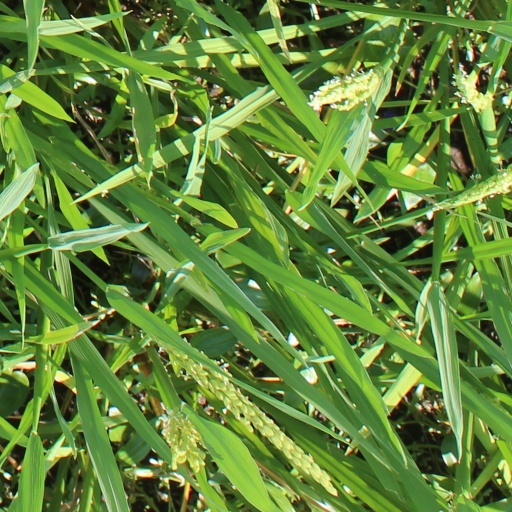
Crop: rice